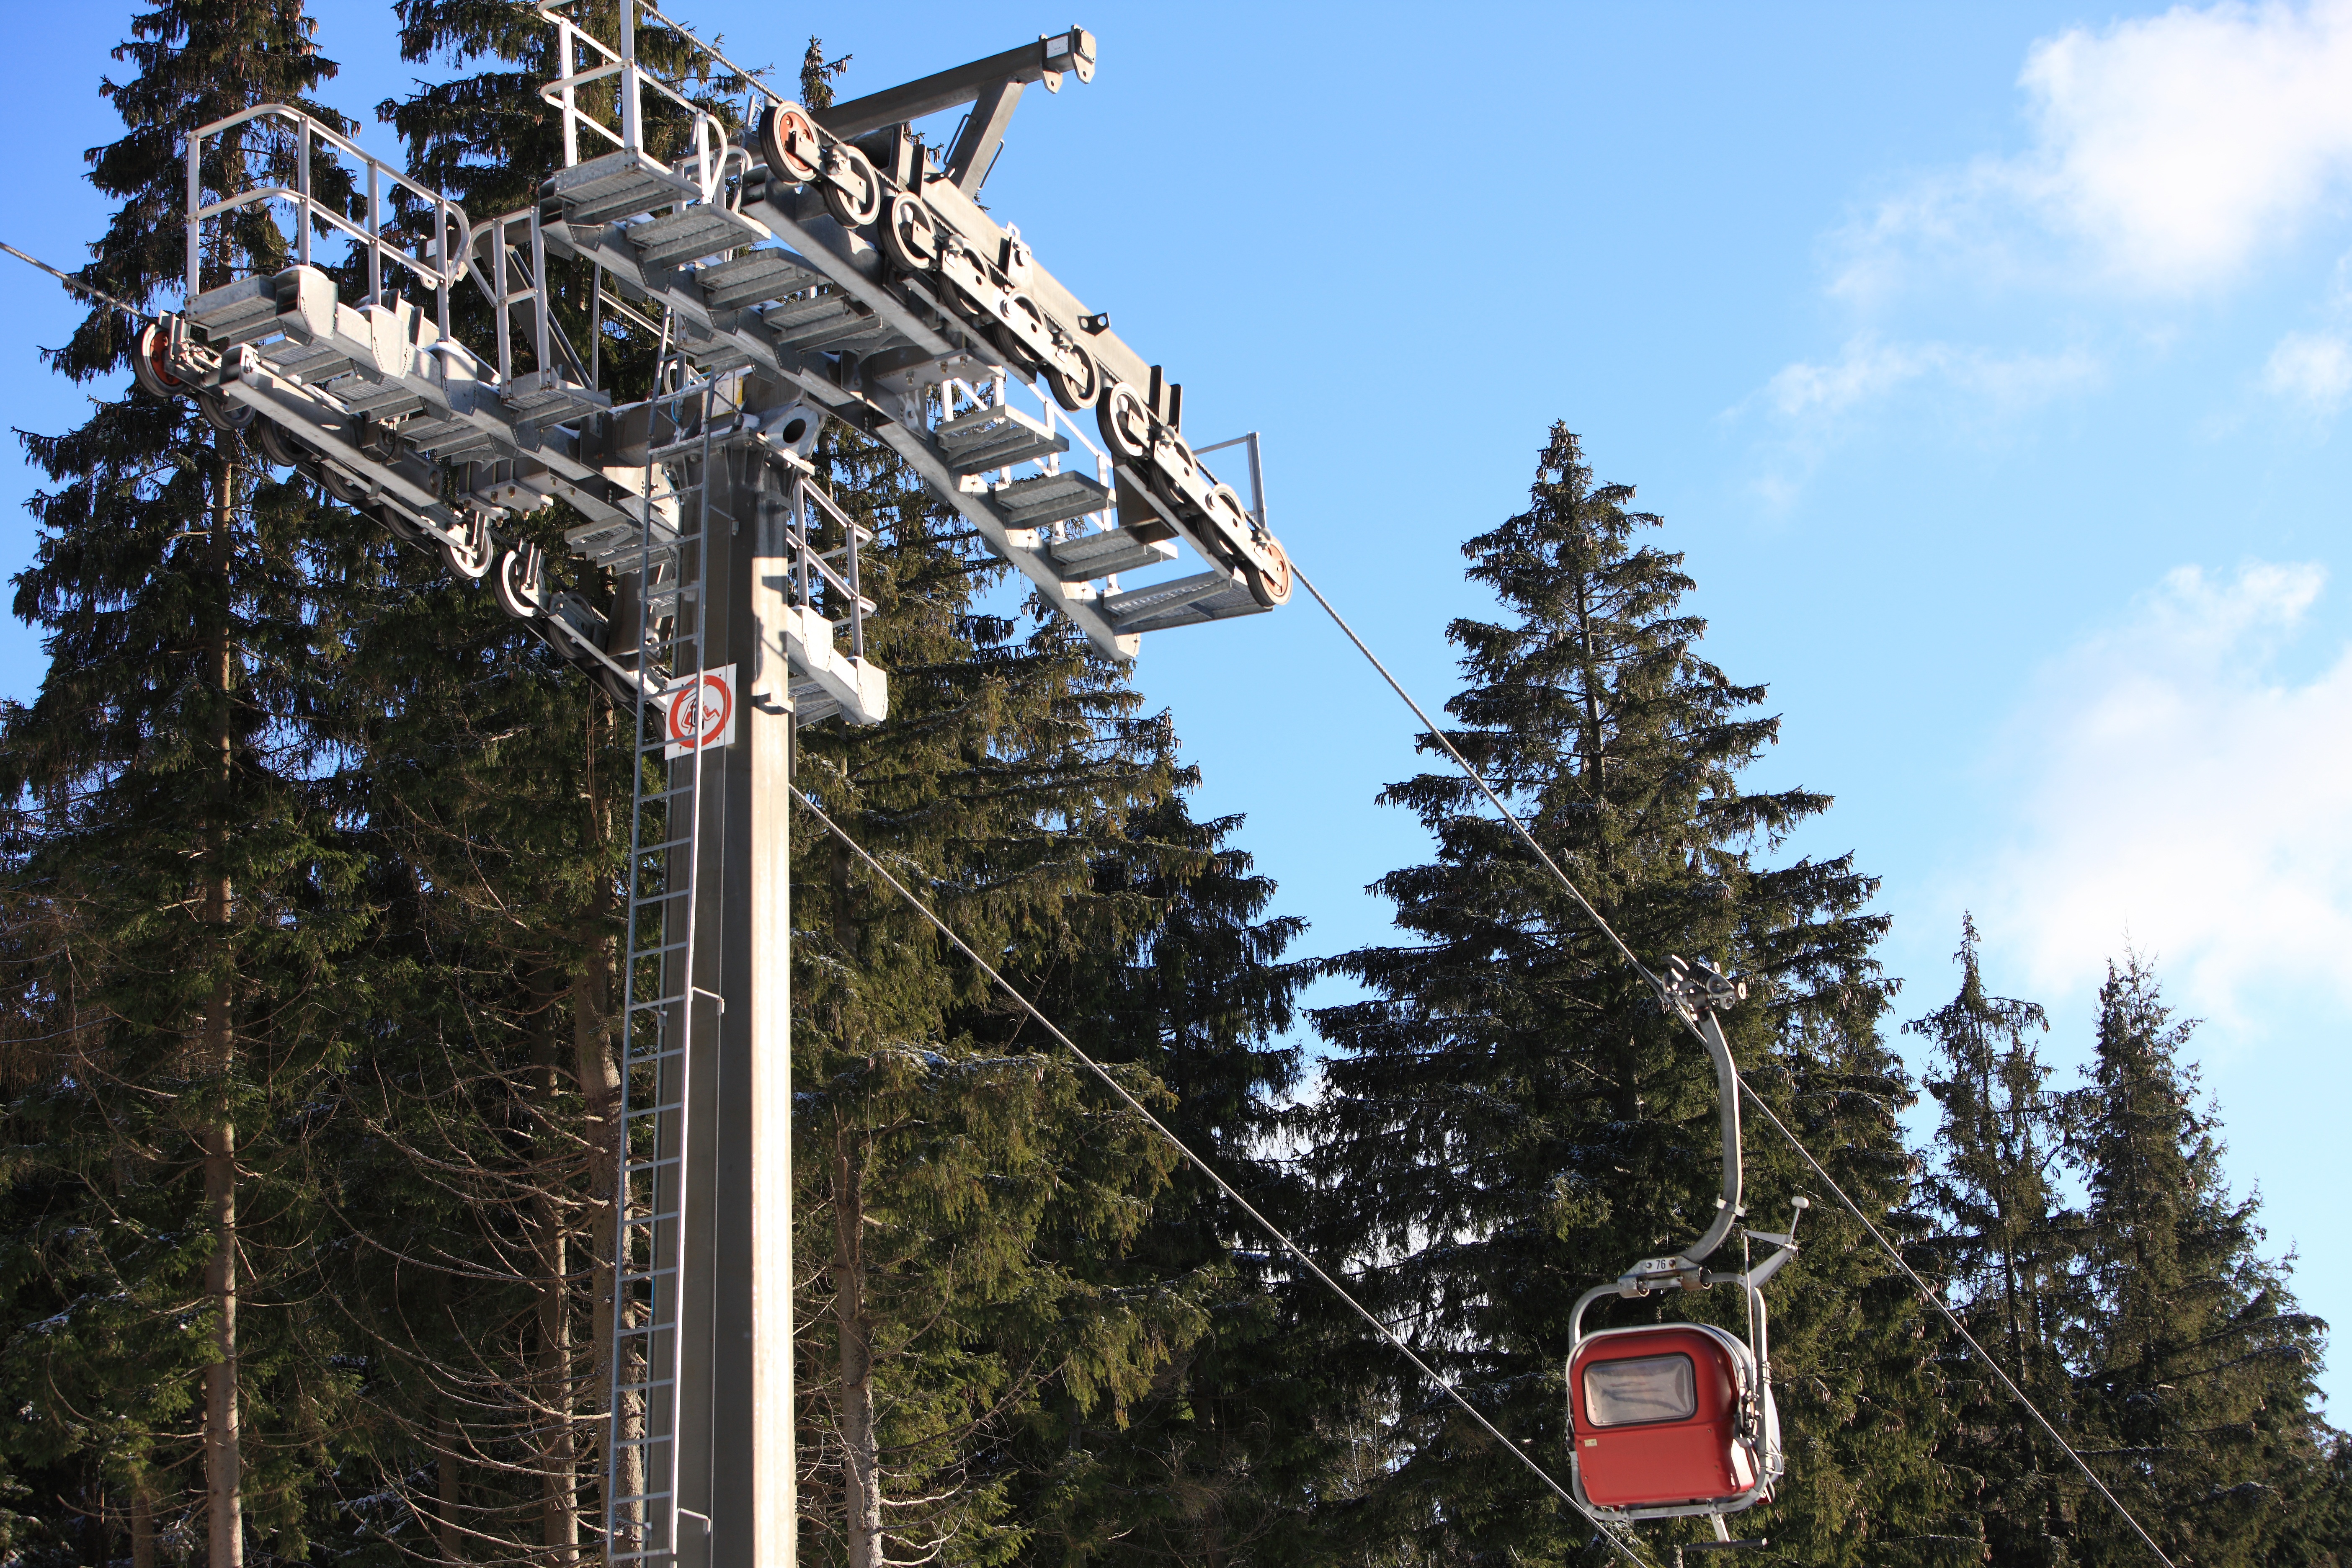
tree, snow, winter, vehicle, mast, ski lift, alpine, skiing, cable car, lighting, mountains, ski, light fixture, gondola, wintry, winter sports, ski area, backcountry skiiing, artificial snow, allgau